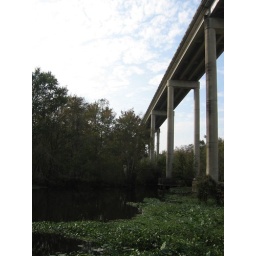
Ocala forest - road in the sky